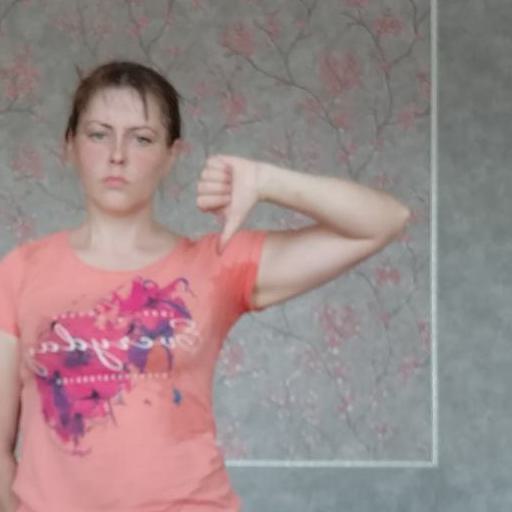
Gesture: dislike